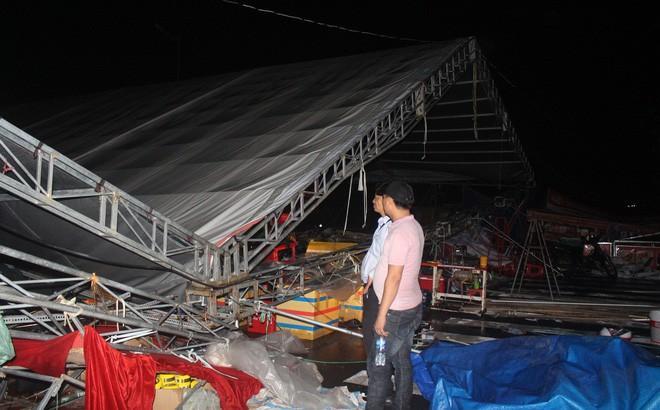
có hai người đàn ông đang đứng